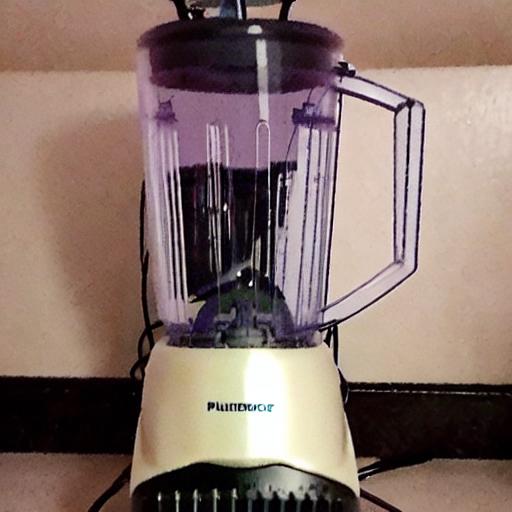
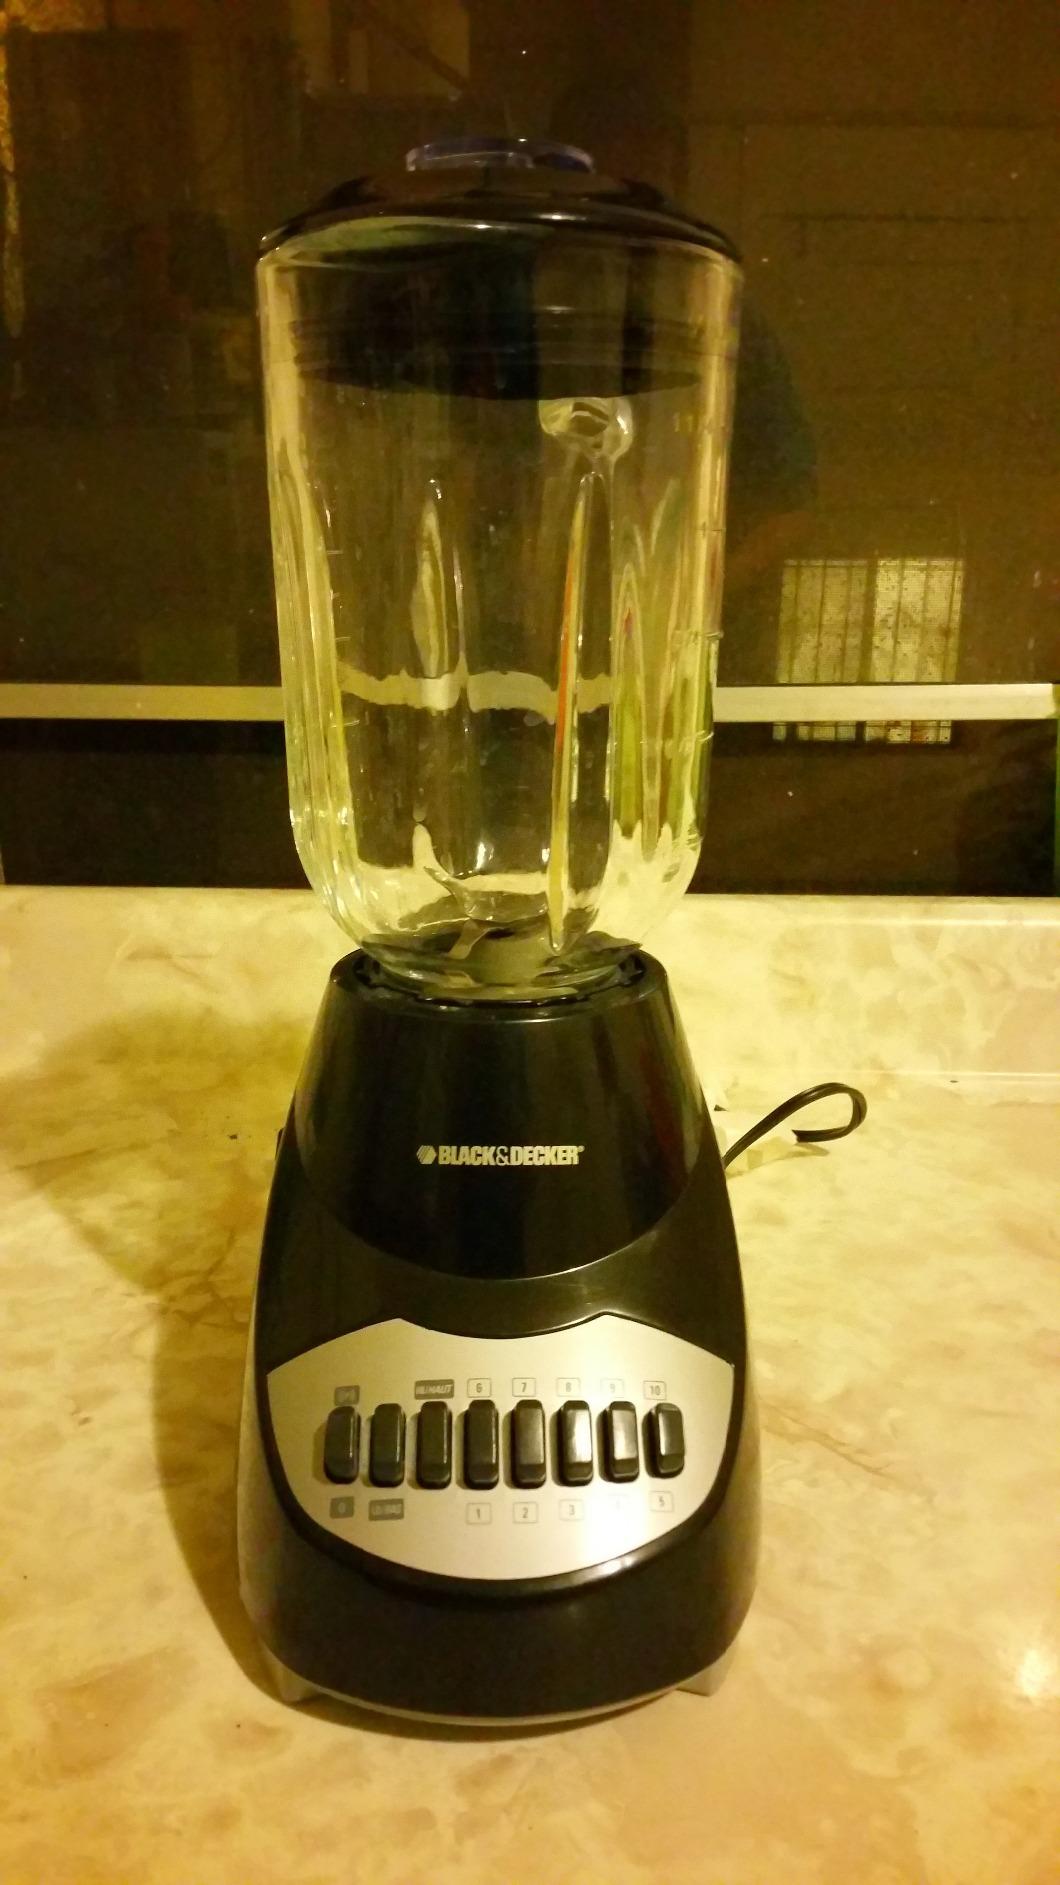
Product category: items_blender
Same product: no